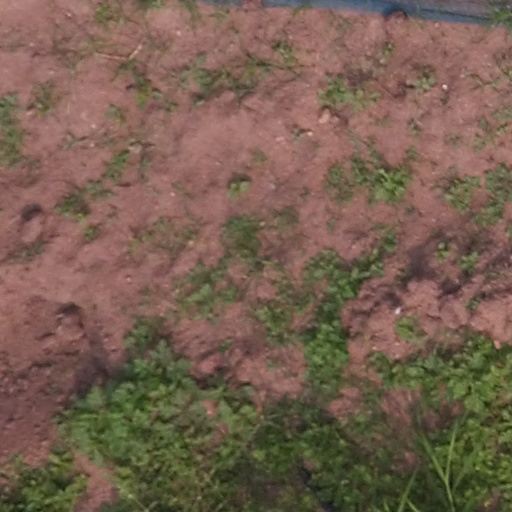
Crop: maize; corn